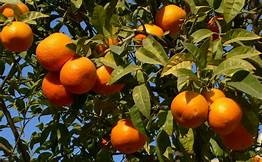
Label: mandarine